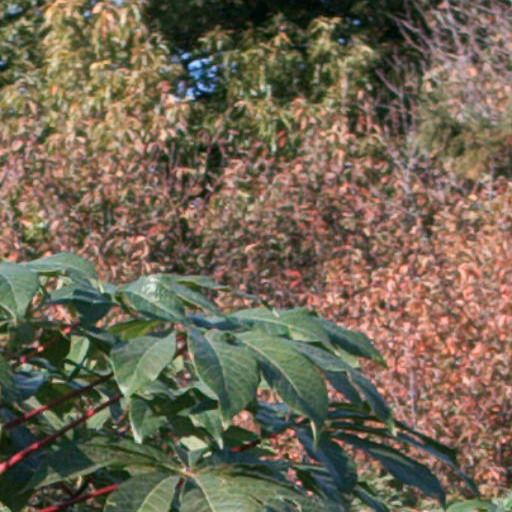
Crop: cassava